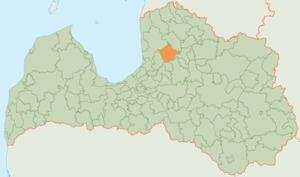
Pārgauja est un novads de Lettonie, situé dans la région de Vidzeme. En 2009, sa population est de 4 502 habitants.